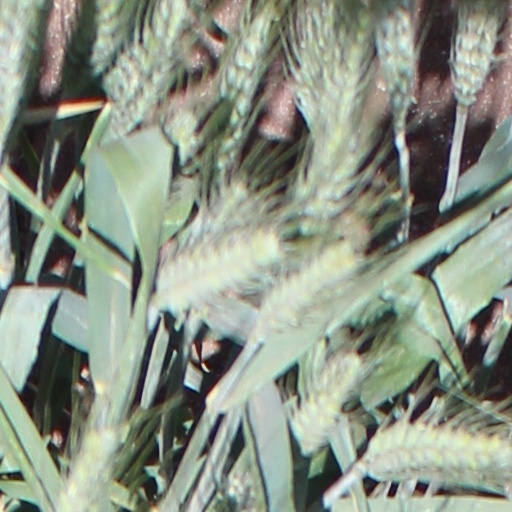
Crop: wheat